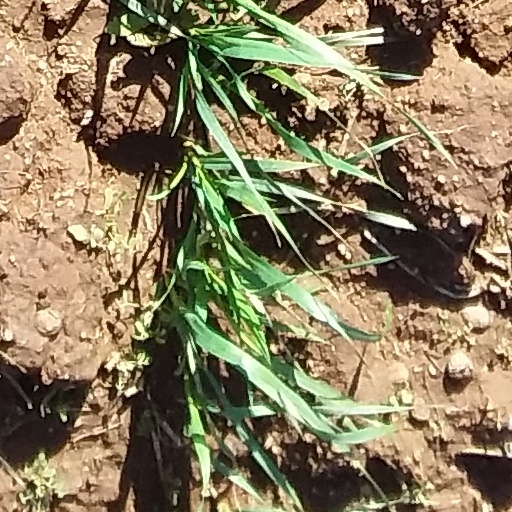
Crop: wheat